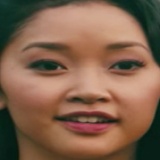
diễn viên Lana Condor